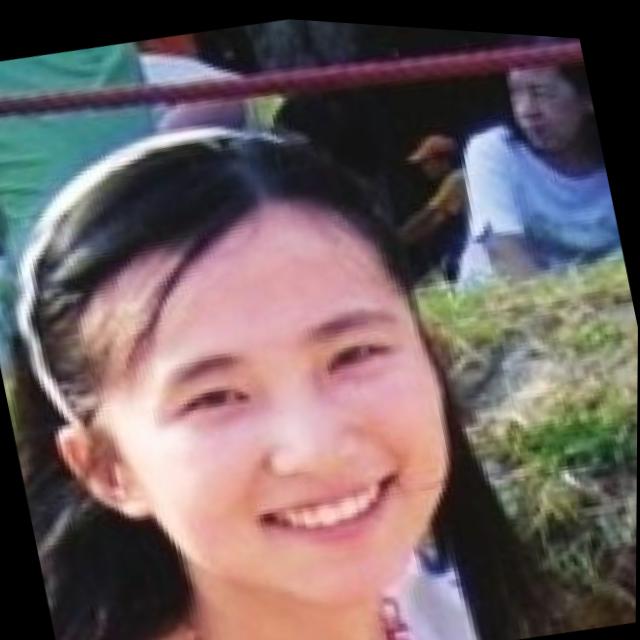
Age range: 21-44